UC Santa Barbara Events Center

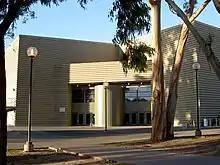
The "back" of the Thunderdome, from the point of view of one of the main student walkways.

The Thunderdome was built in 1979, originally under the name of Campus Events Center. Along with Harder Stadium, it has since become one of the most patronized venues at UC Santa Barbara. After a naming contest and vote among students and faculty (which included some tongue-in-cheek nominations such as "Yankee Stadium", the Jerry Brown Arena, and the Corrugated Fortress), it was eventually given the generic name "Campus Events Center". Eventually, the name was unofficially shortened to the "ECen" (much like UCSB's University Center being called the "UCen").